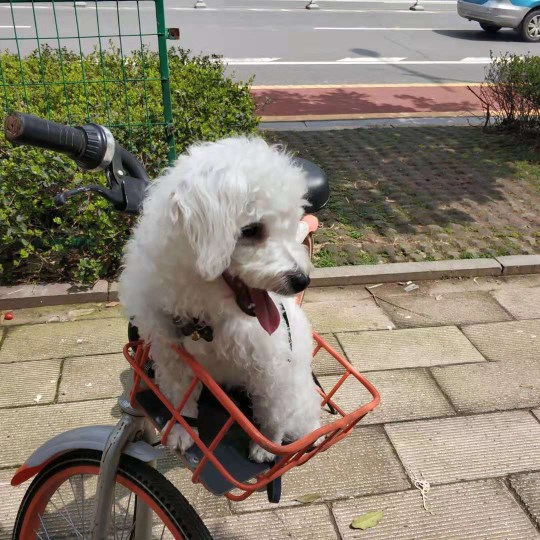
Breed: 3083-n000117-Bichon_Frise